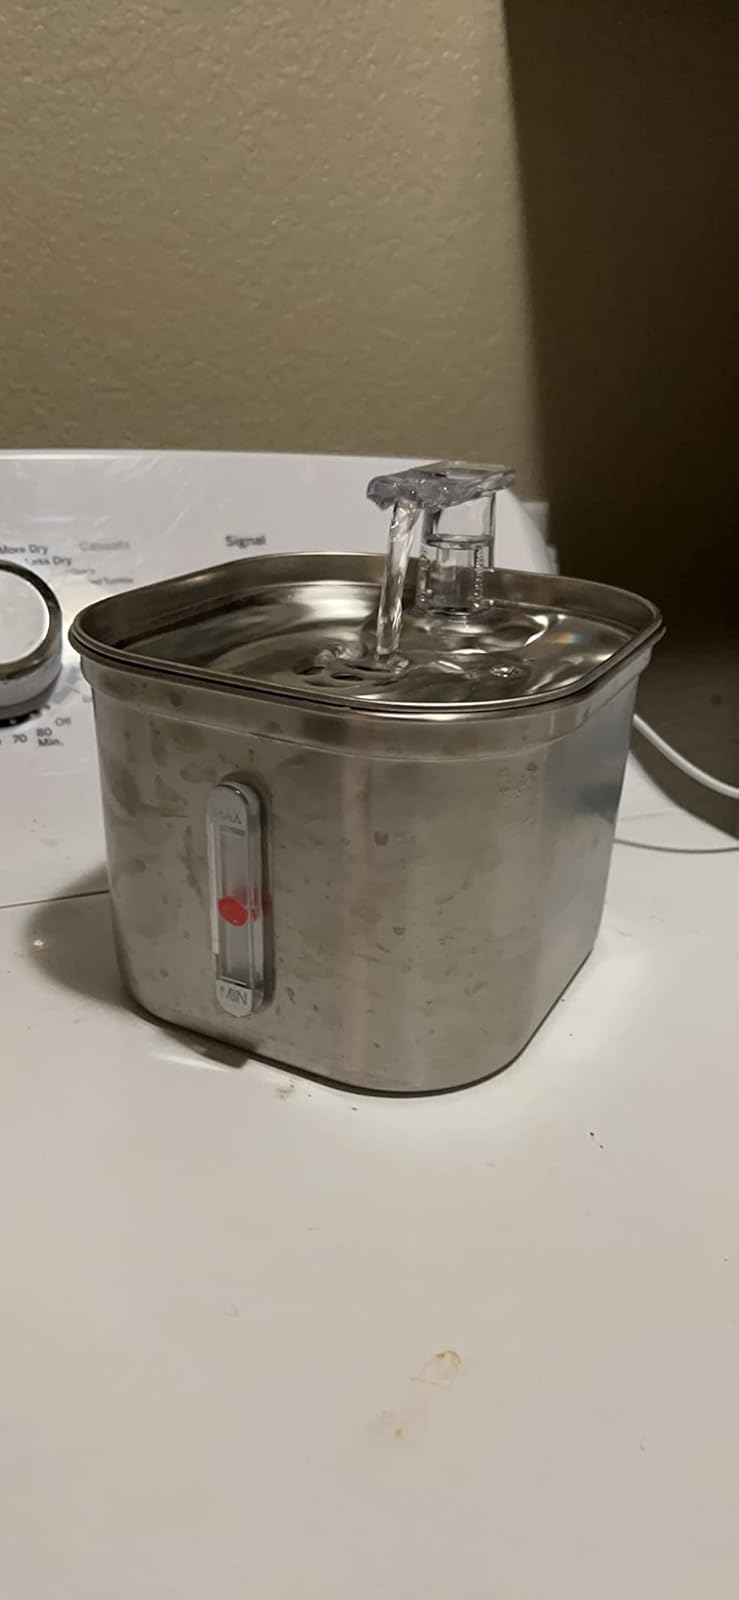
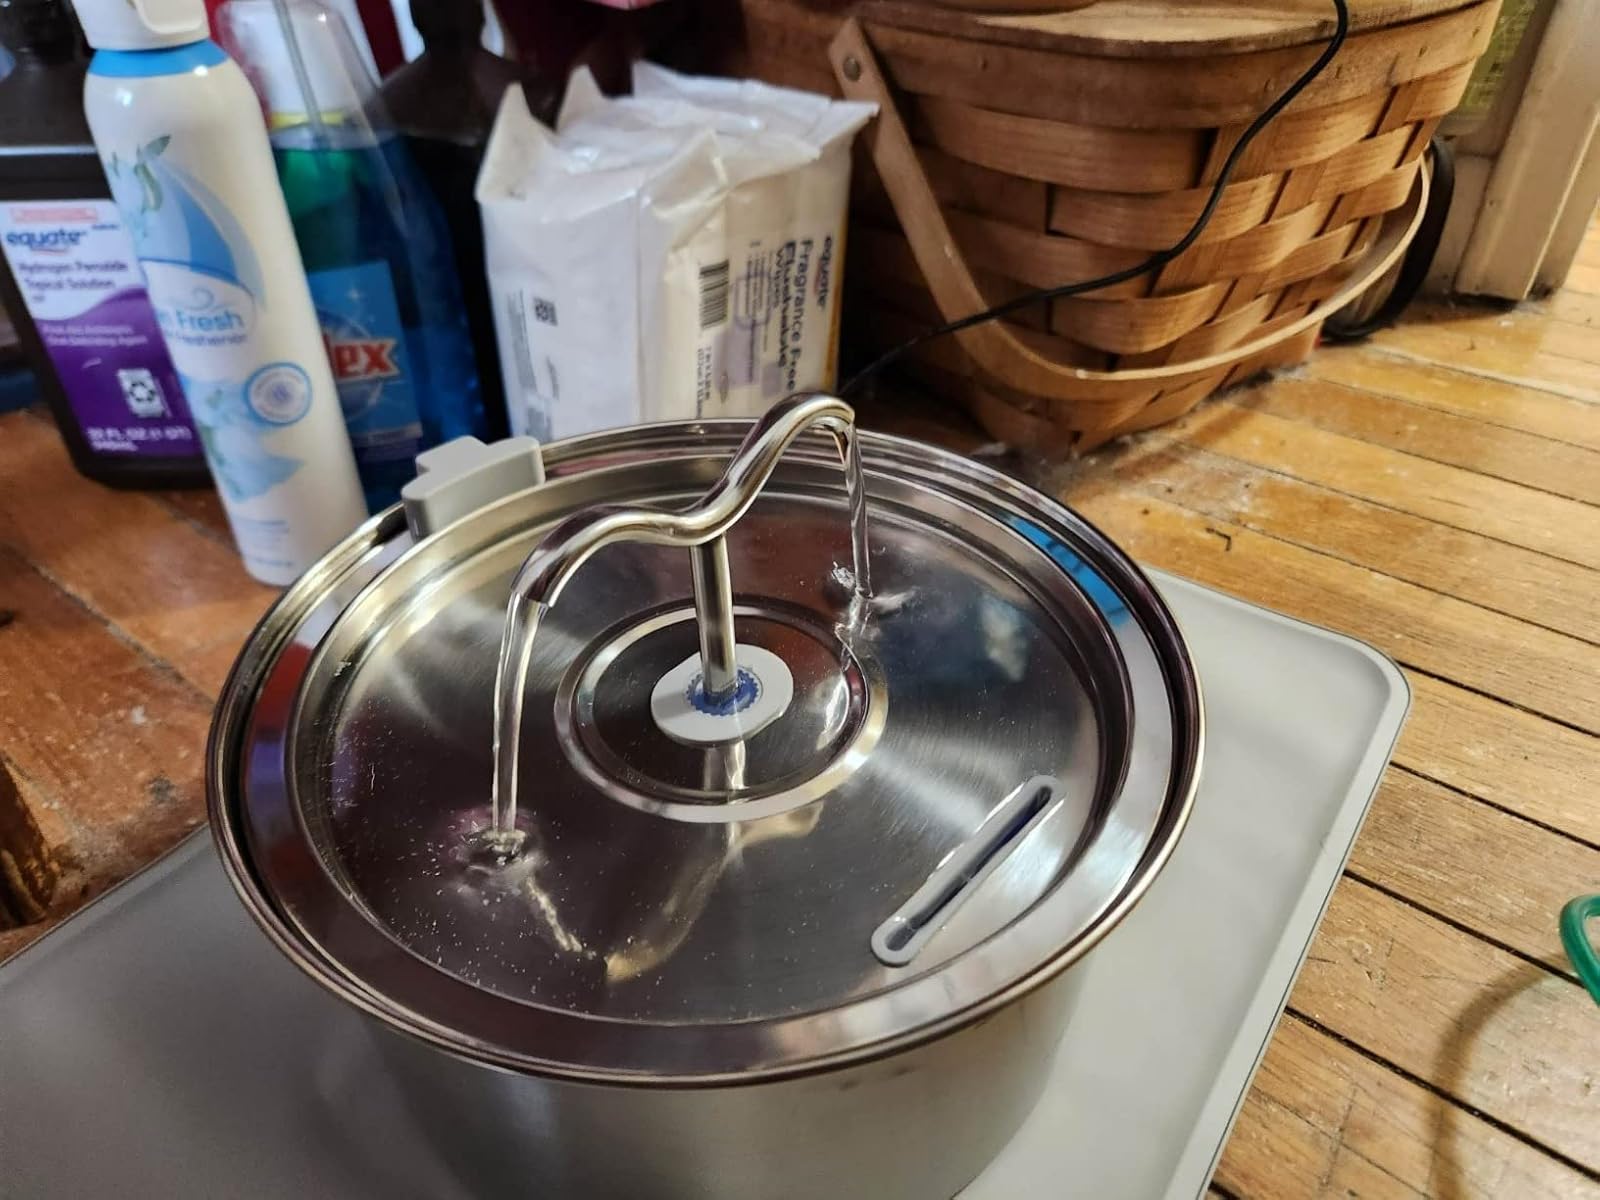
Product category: items_bowl
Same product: no